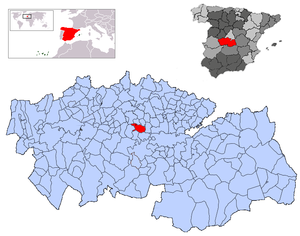
Gerindote est une commune d'Espagne de la province de Tolède dans la communauté autonome de Castille-La Manche.